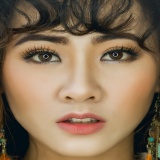
diễn viên Trúc Mây